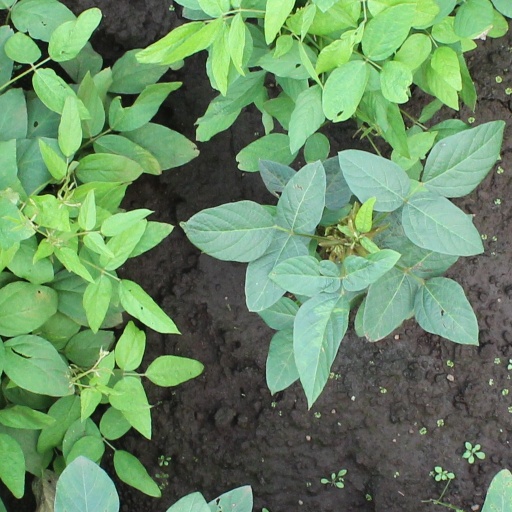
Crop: soybean